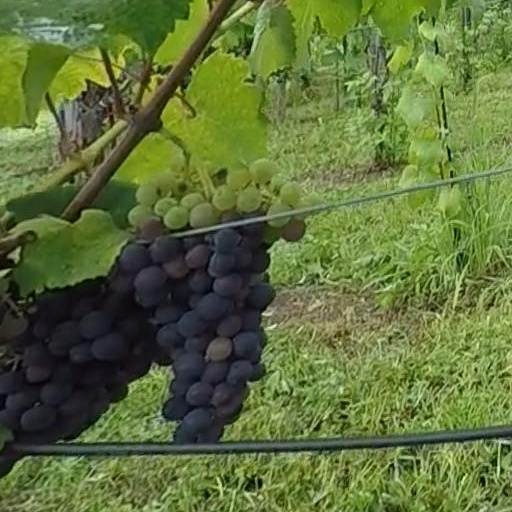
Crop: grape